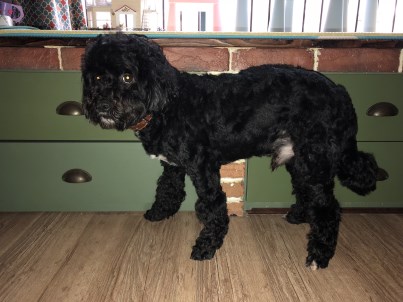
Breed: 2925-n000114-toy_poodle